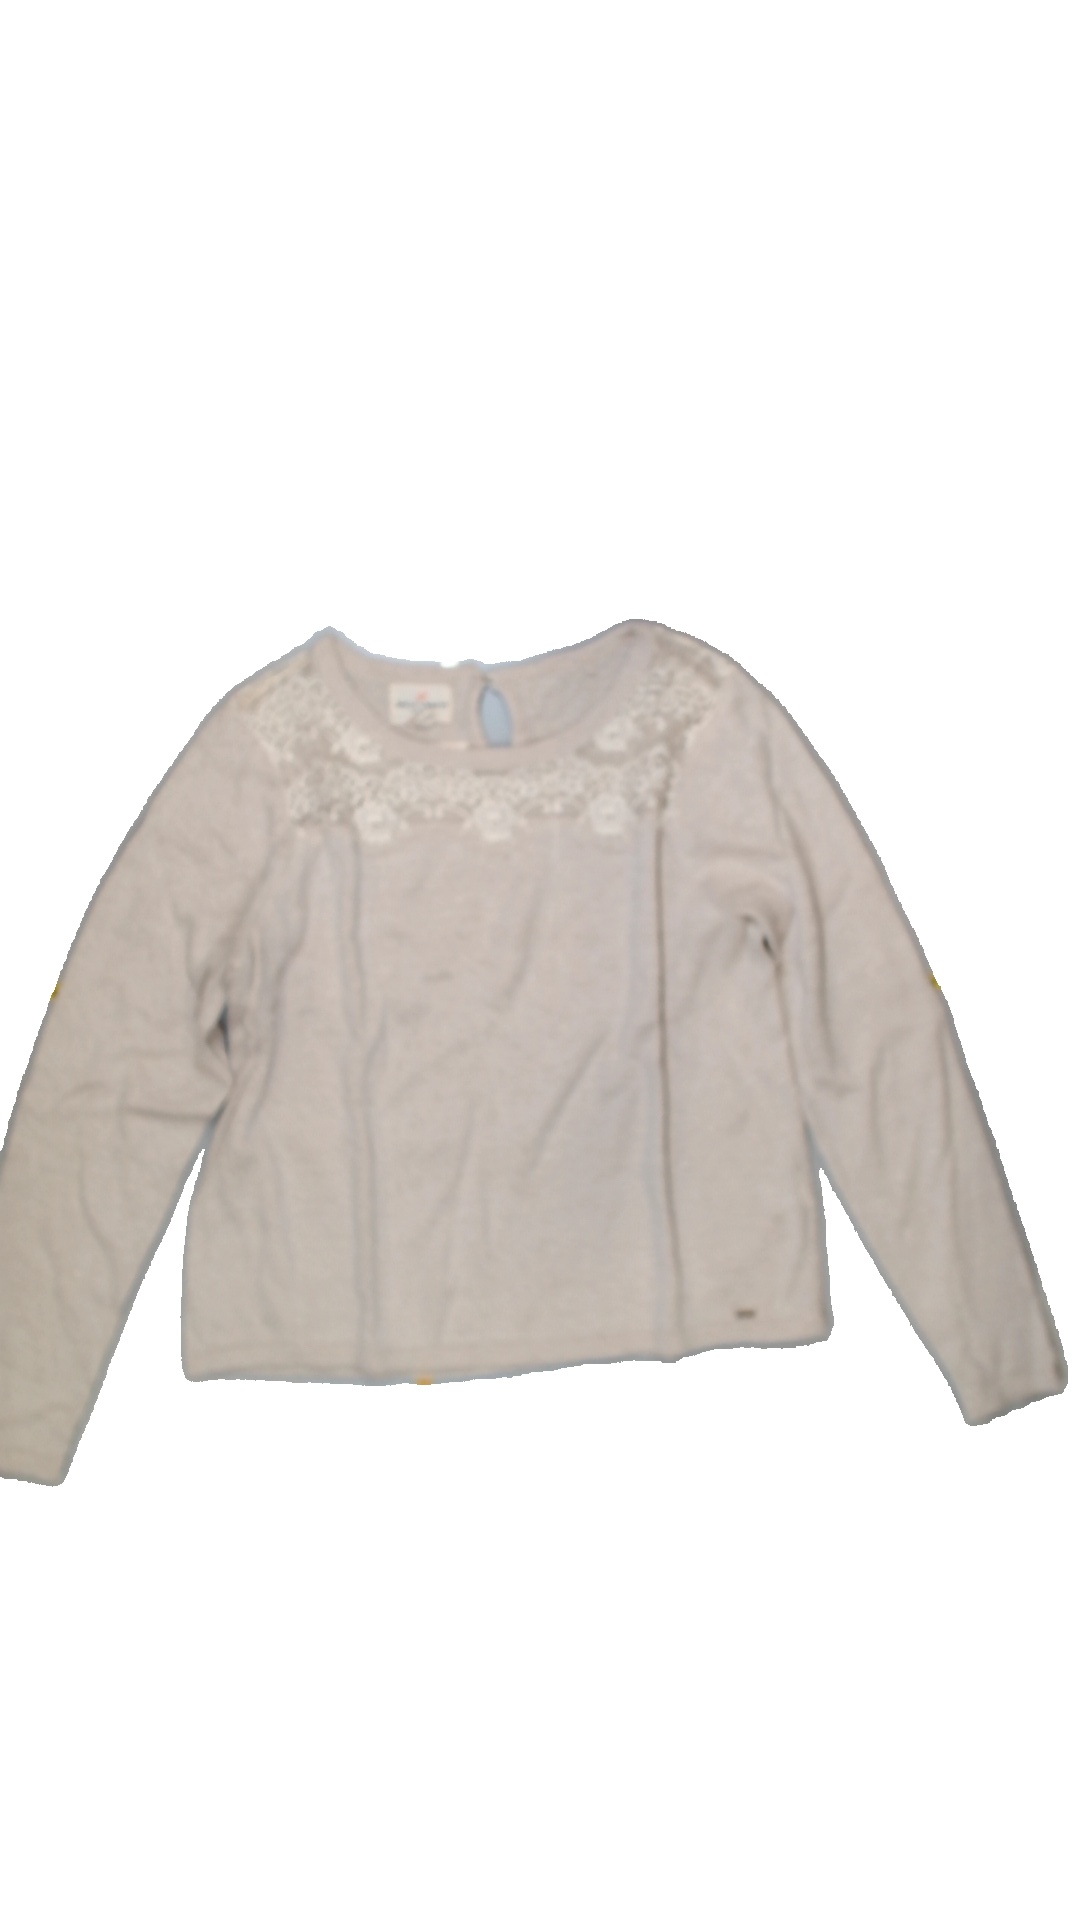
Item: Top (Ladies)
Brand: Holly And Whyte (lindex)
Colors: Beige
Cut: Regular
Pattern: Metallic
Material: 52% nylo 48% Viscose
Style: No trend
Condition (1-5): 5
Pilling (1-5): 5
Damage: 0
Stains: No
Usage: Reuse
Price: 100-150